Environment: real
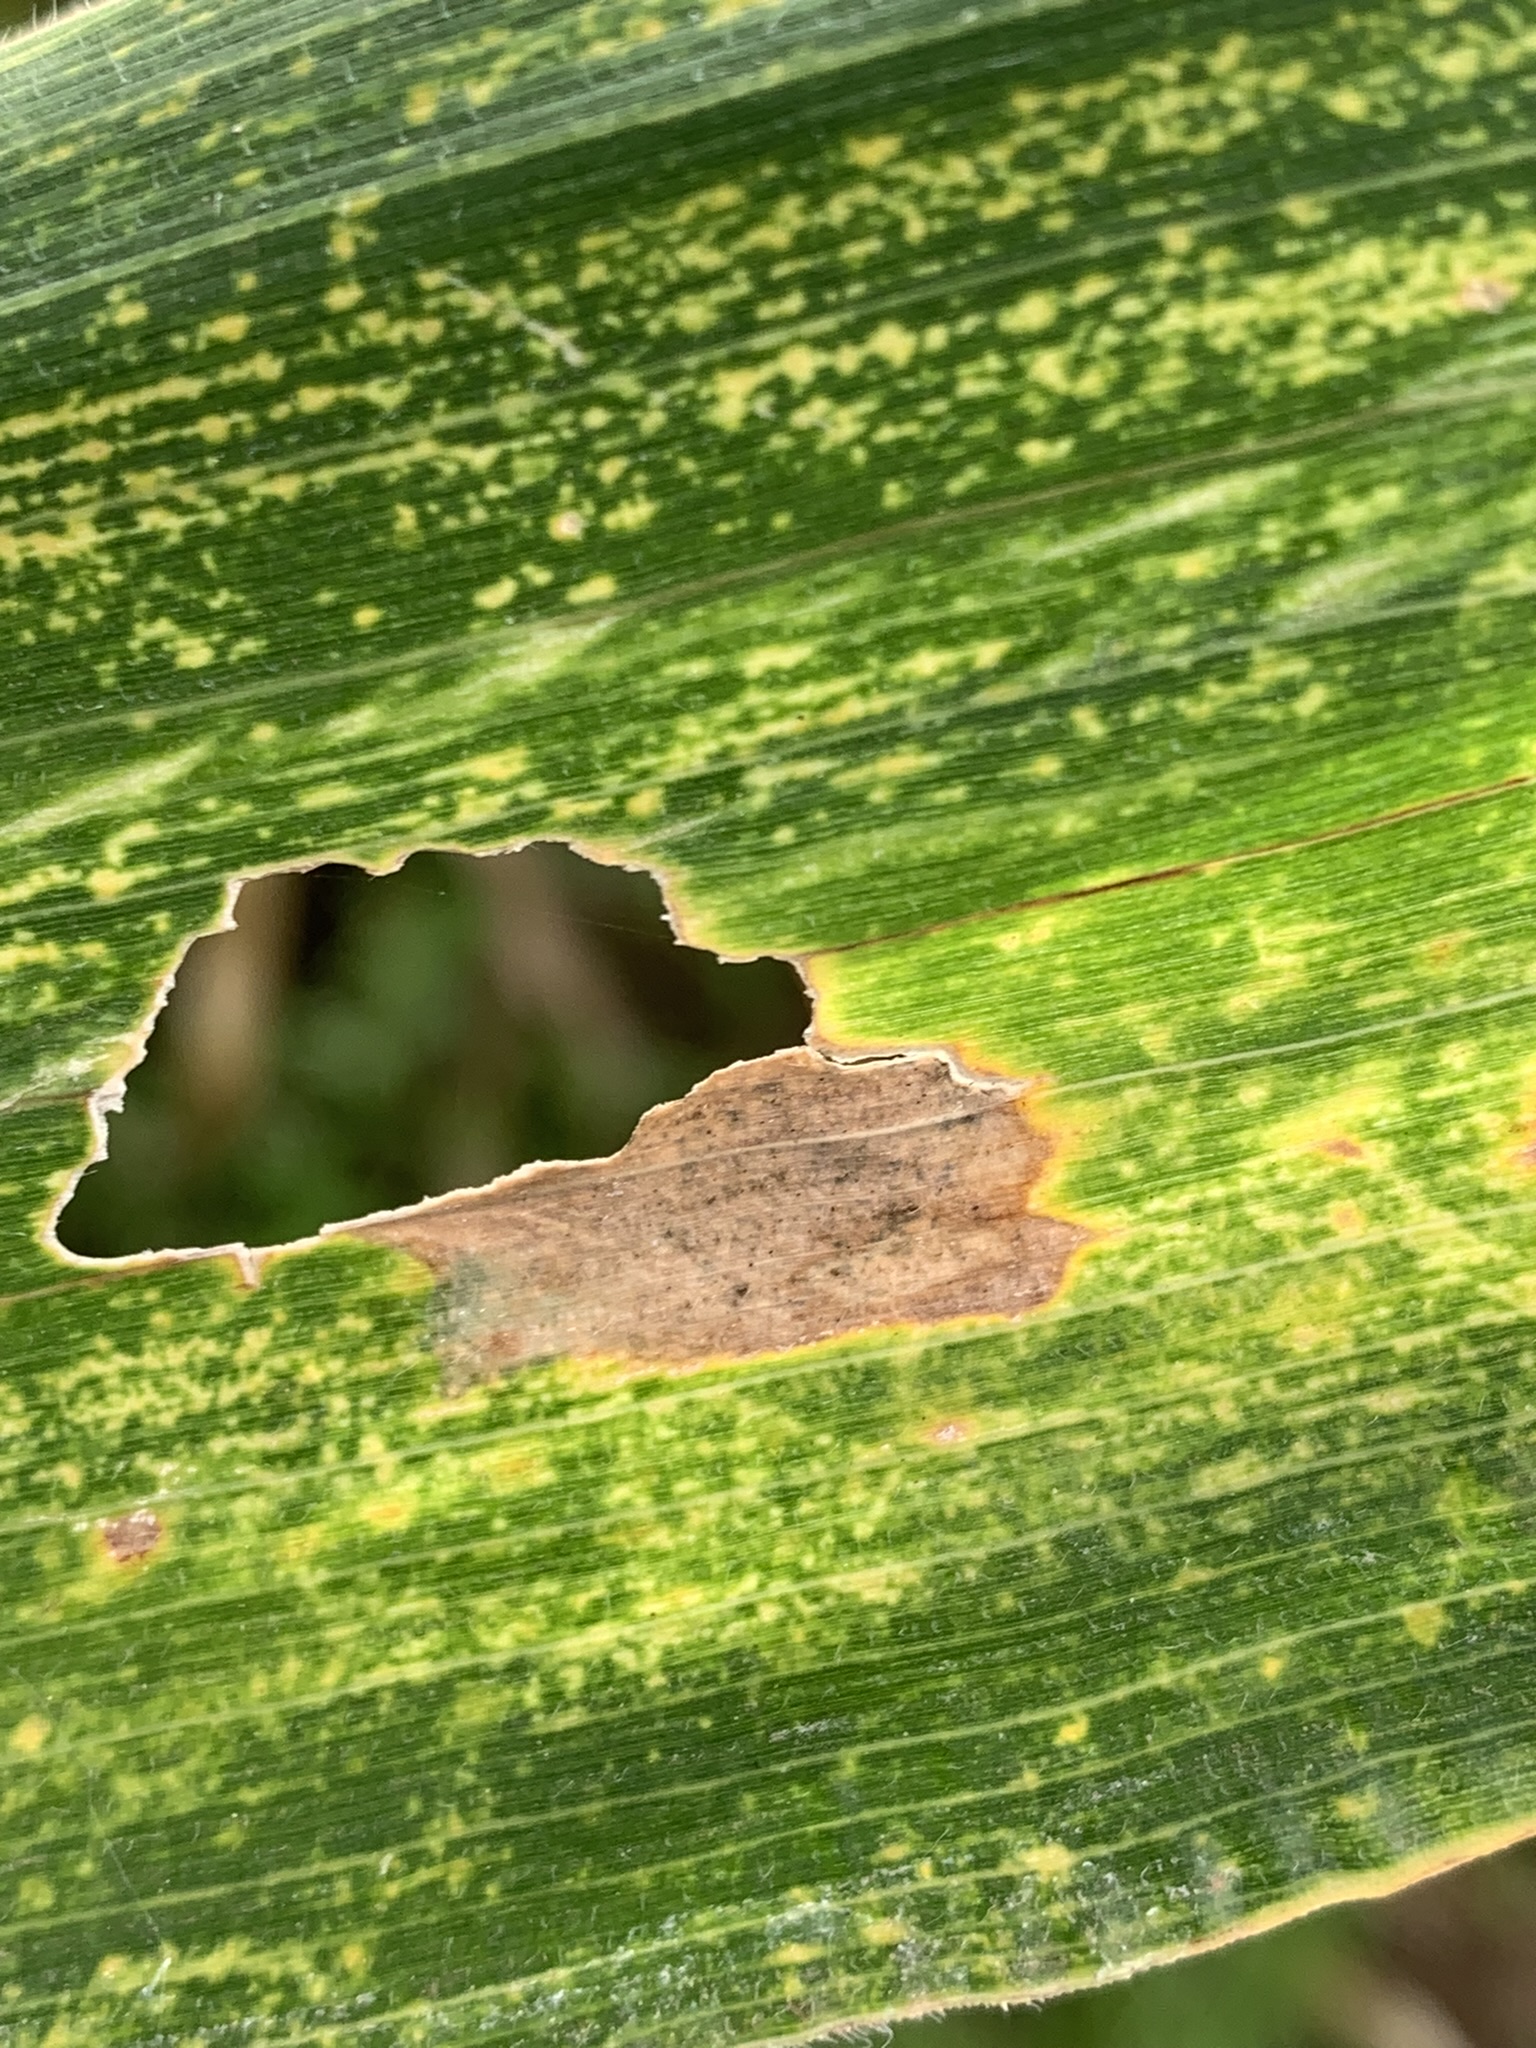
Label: lethal_necrosis